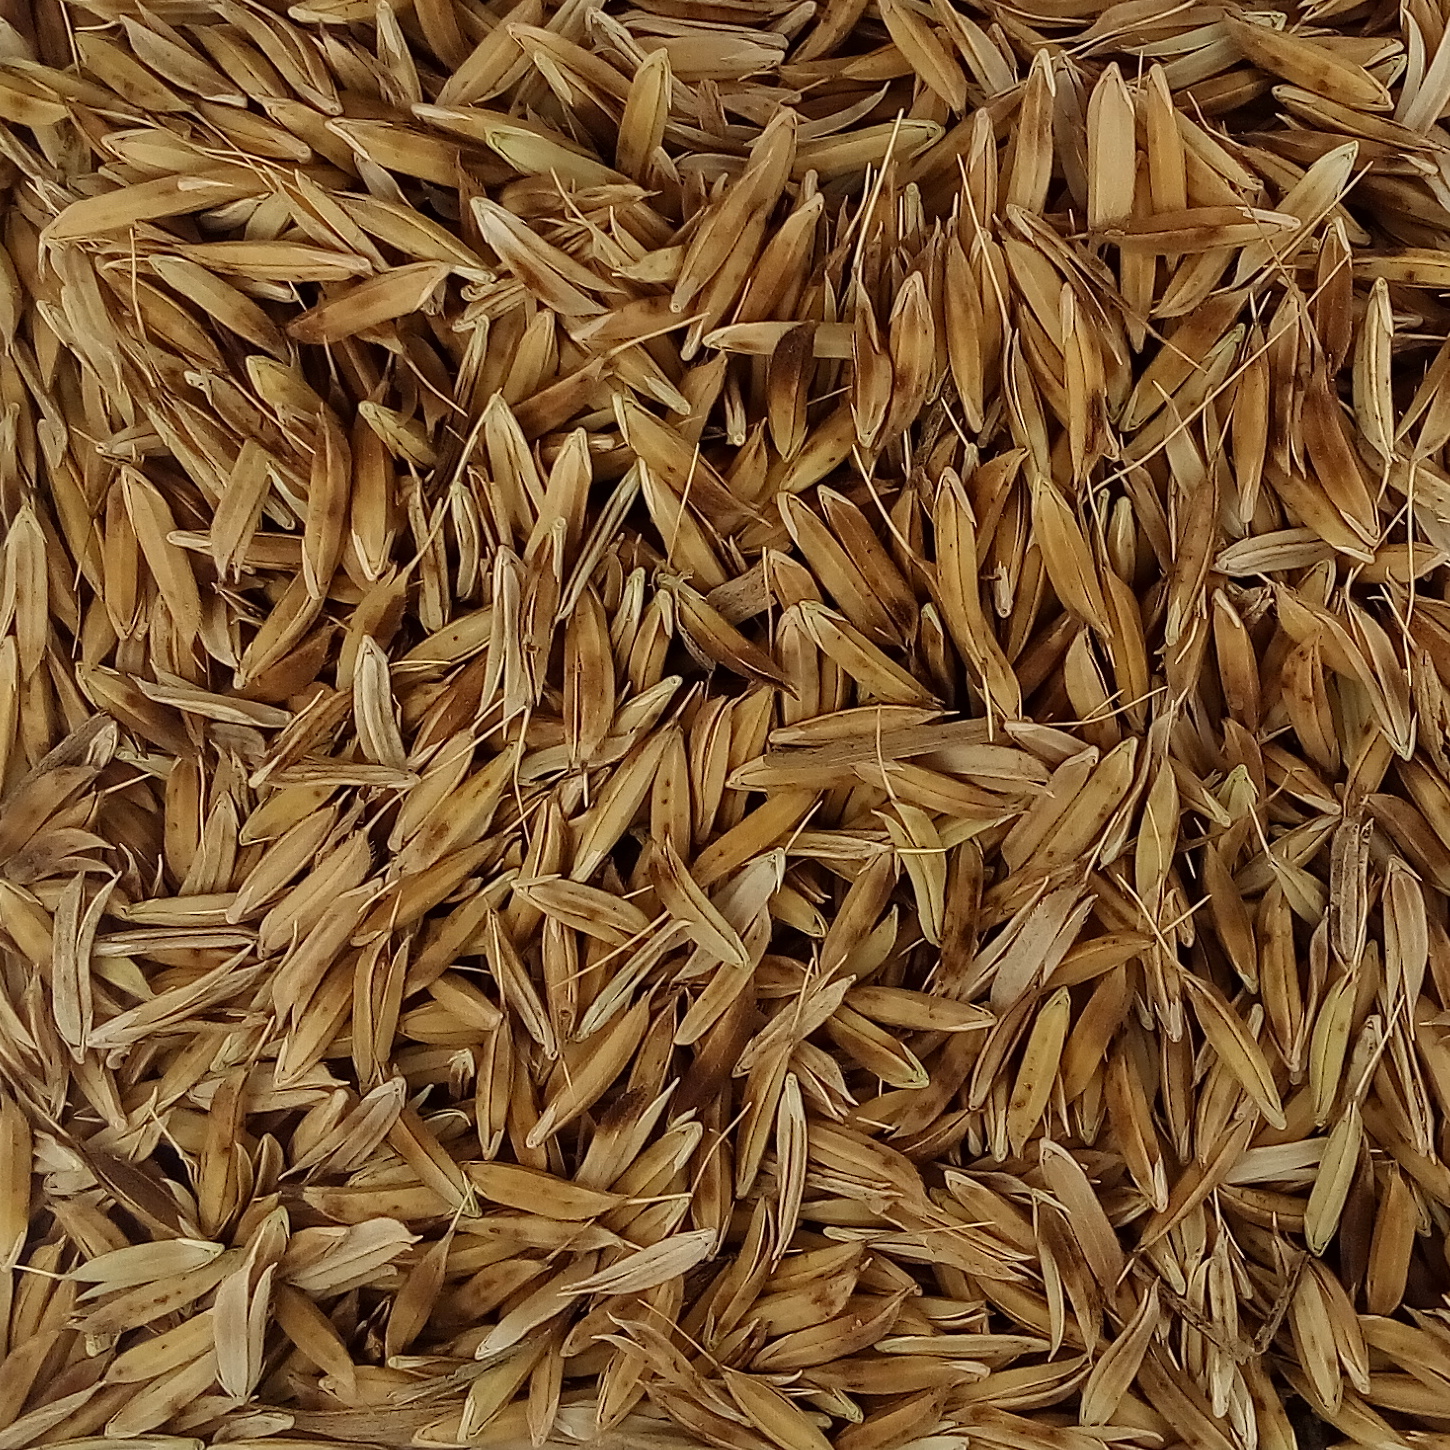
Rice seed variety: DHBT_3